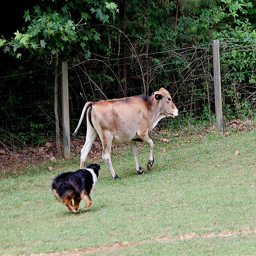
A dog chasing a baby cow across a lush green field.
A calf and a dog are running in a field.
A dog running towards a cow near a fence.
A dog is chasing along behind a cow in a field.
There is a picture of an outside region.